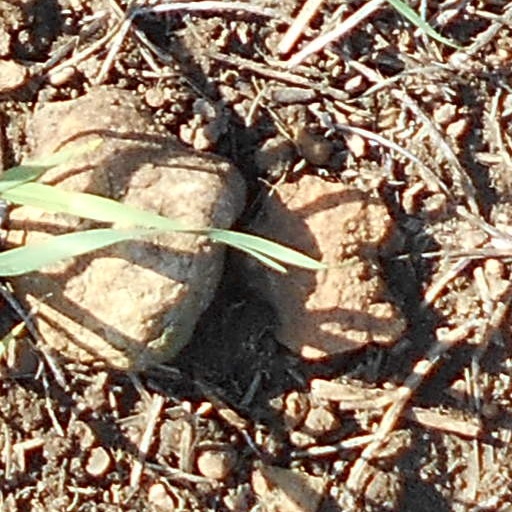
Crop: wheat